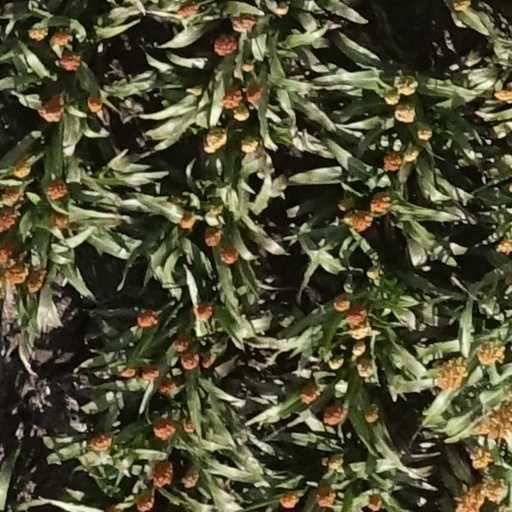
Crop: sorghum